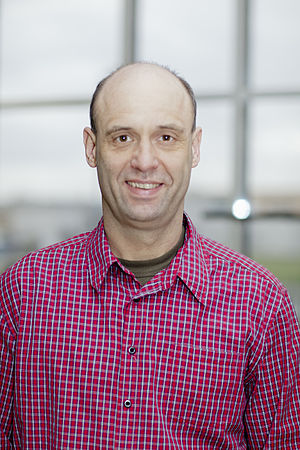
Matthias Blazek
Matthias Blazek er en tysk journalist og lokalhistoriker.